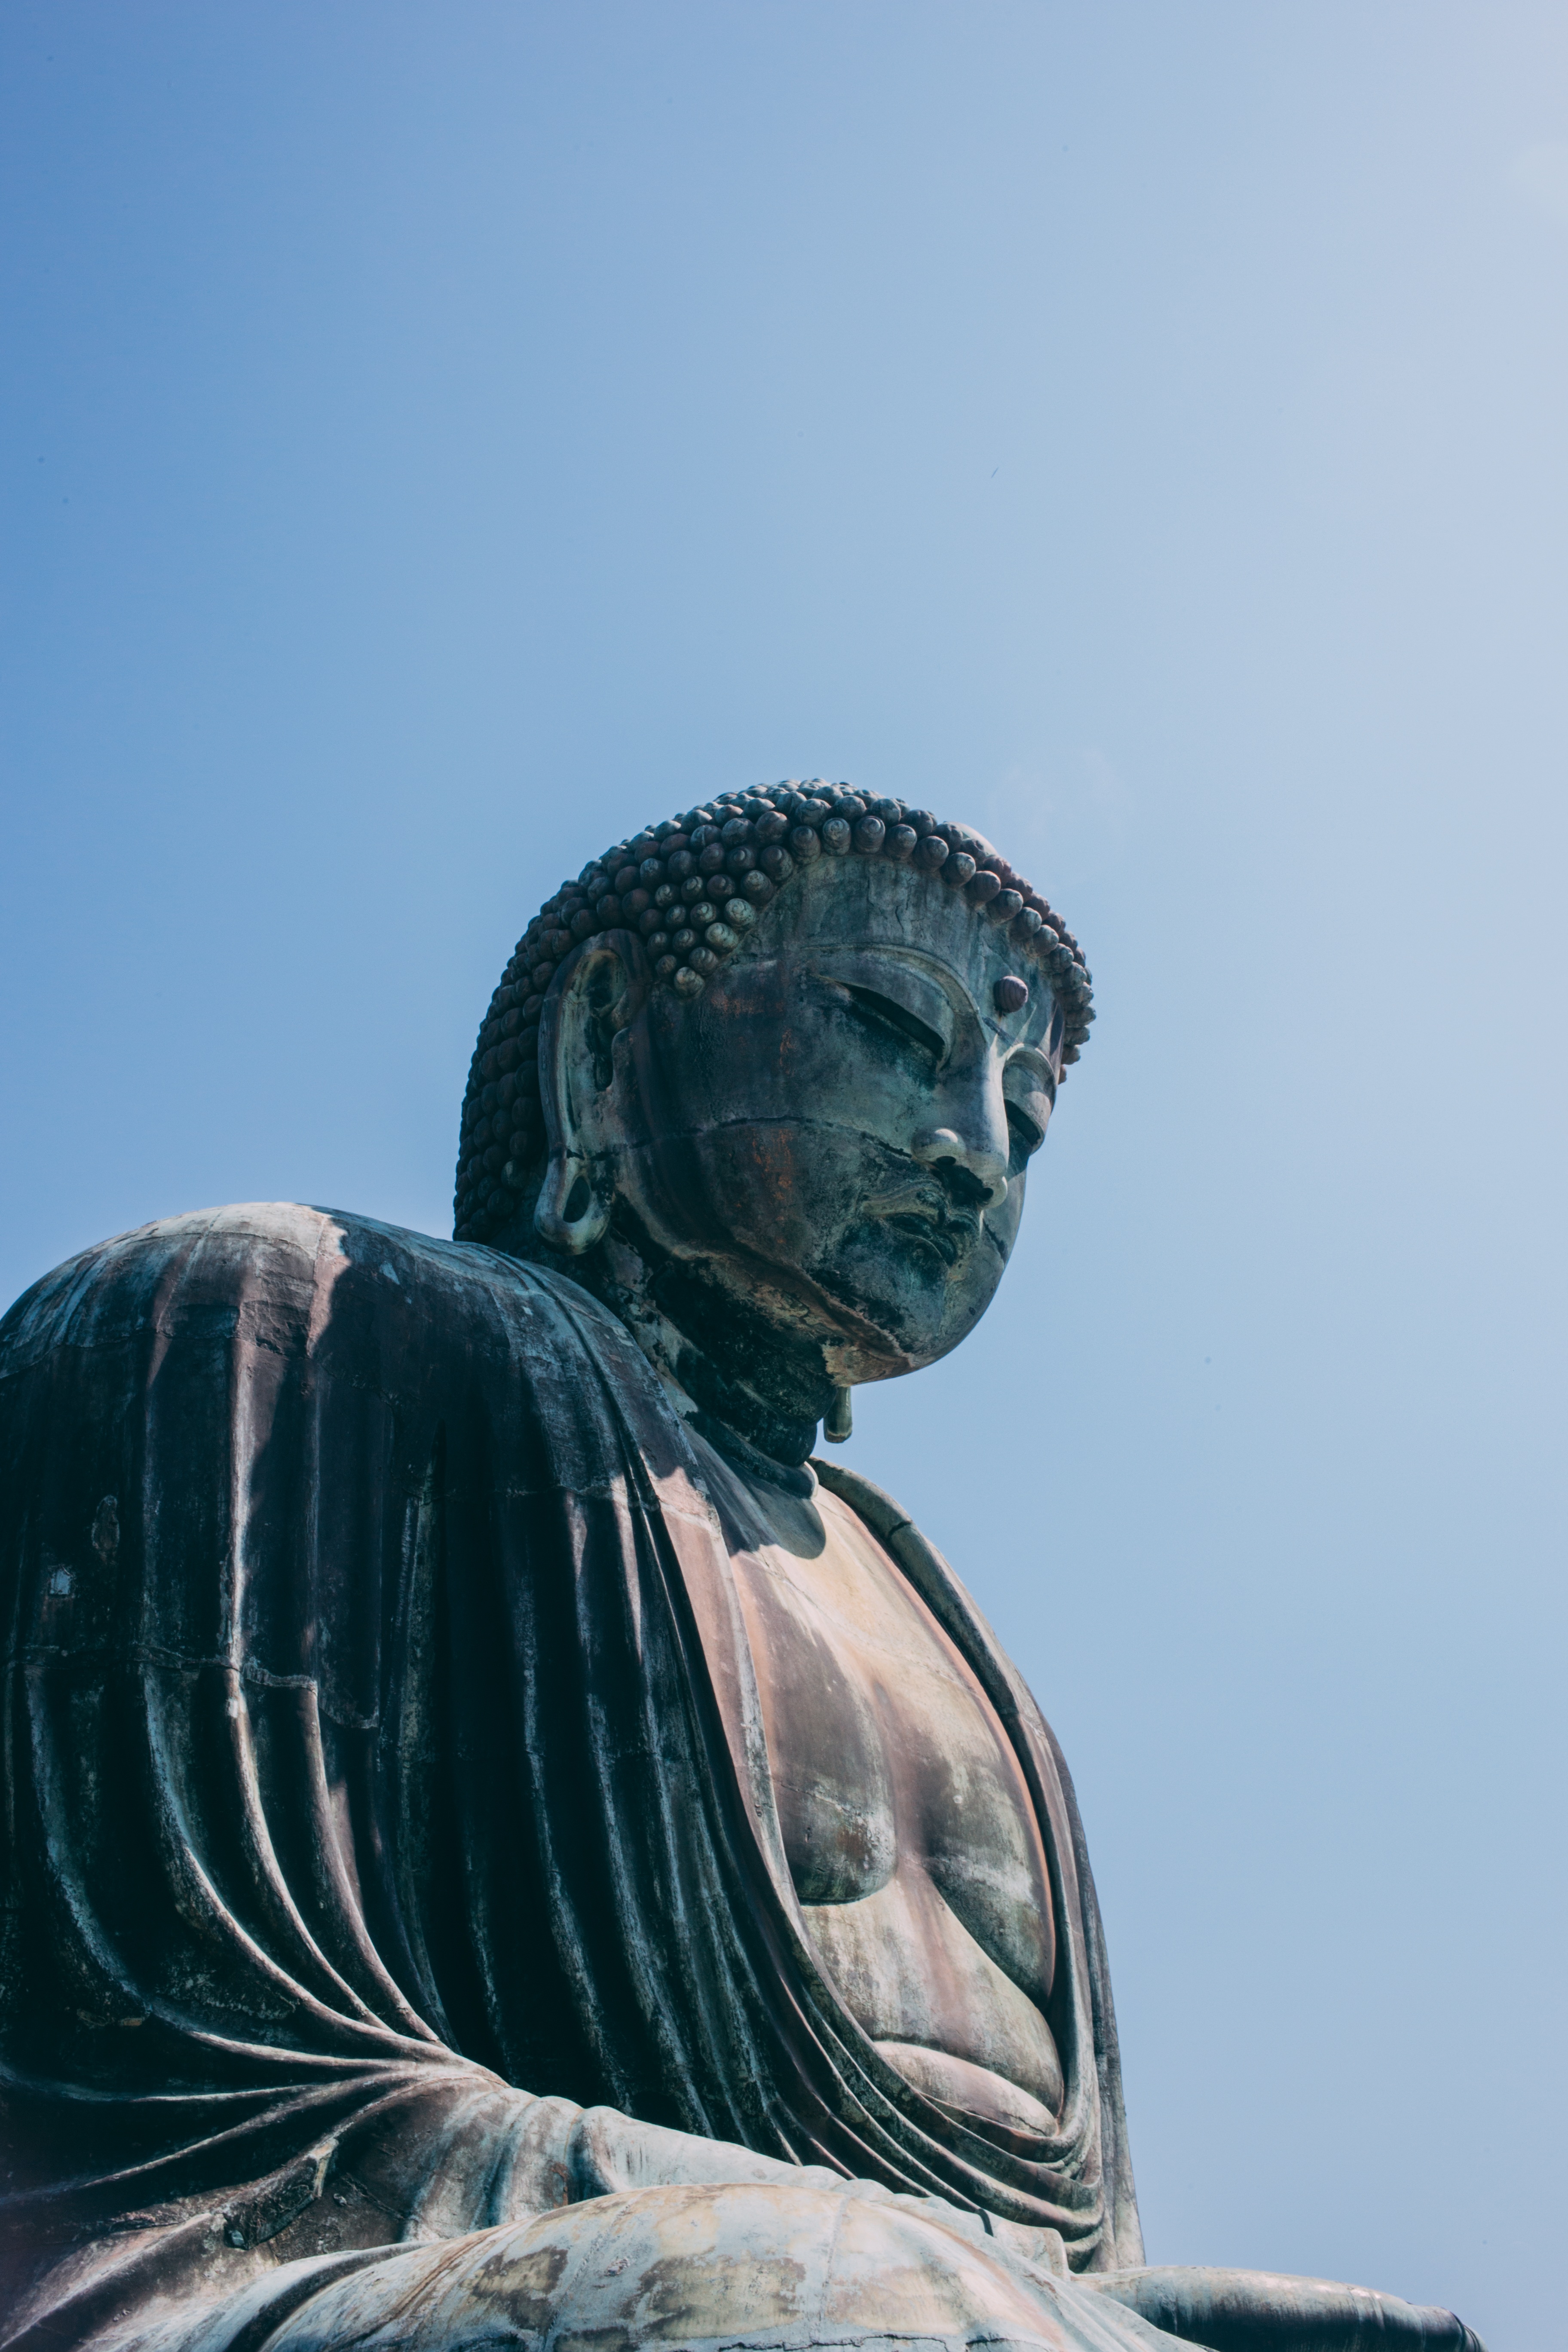
monument, statue, sculpture, art, temple, gautama buddha